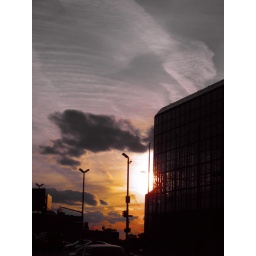
people in glass houses